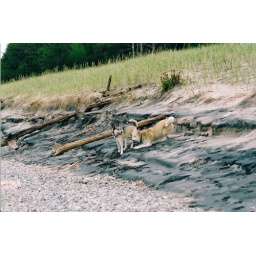
Spirit and Tonka playing in the black sand somewhere along Lake Superior, 2003.